Terrel Bell

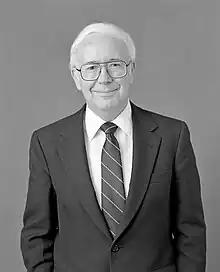
Official portrait, 1983

Terrel Howard Bell (November 11, 1921June 22, 1996) was the secretary of education in the cabinet of President Ronald Reagan. He was the second secretary of education, following Shirley Hufstedler.